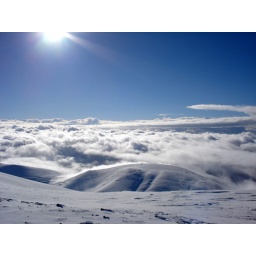
The sky is blue over the clouds